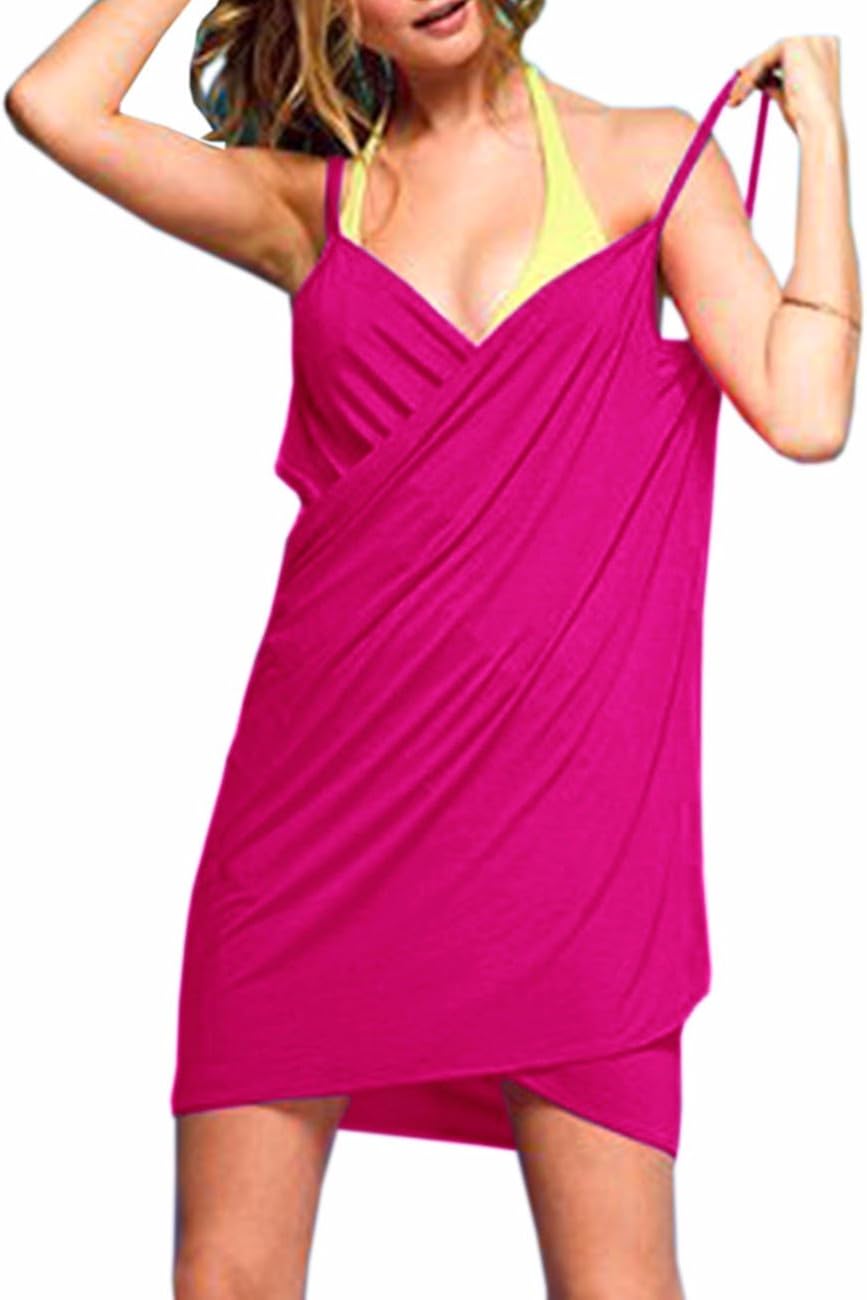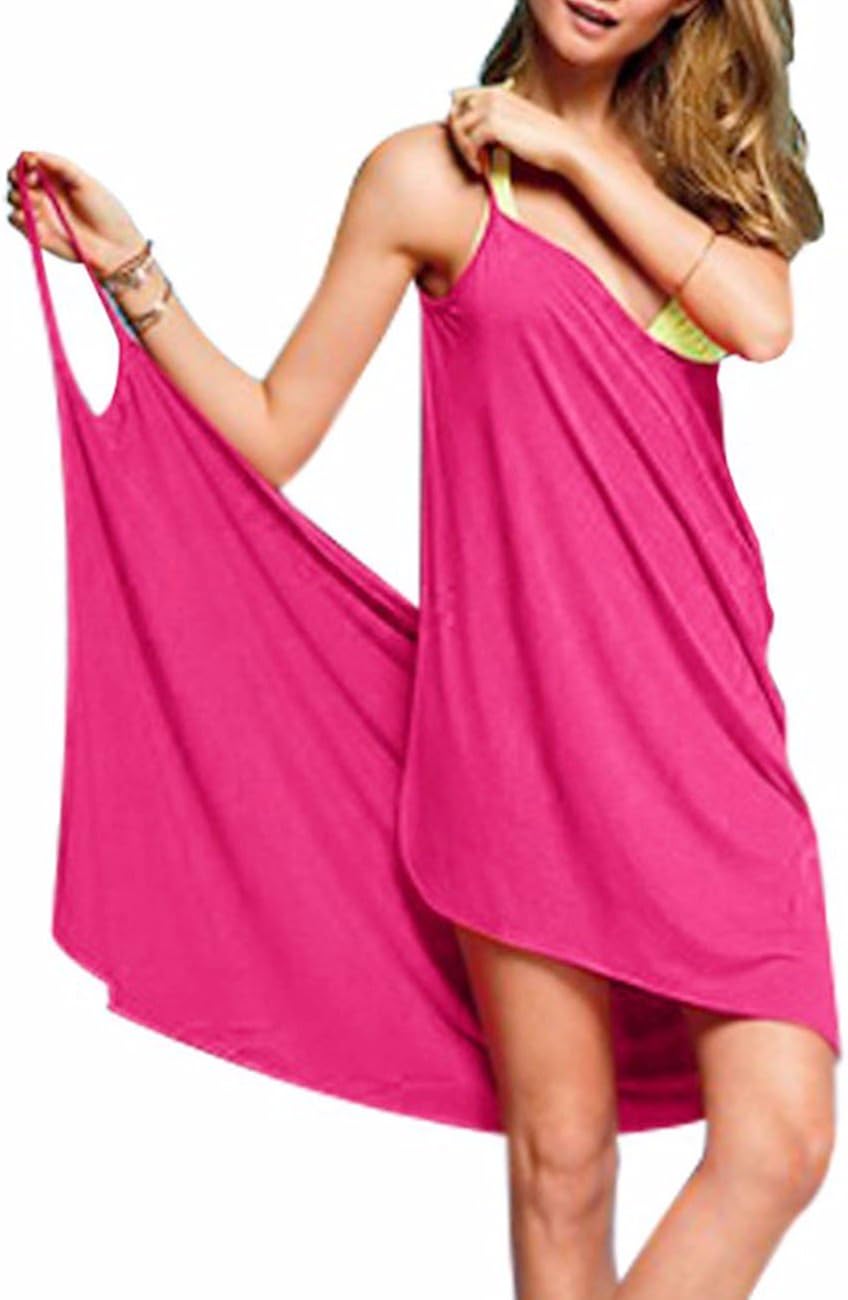
Sexyshine Women's Sexy Spaghetti Strap Backless Floral Printed Beach Dress Bikini Cover Up
Category: AMAZON FASHION
All authentic Sexyshine products sold through Amazon.com are sold only by the seller Sexyshine. Sexyshine is specialized in all kinds of European and American women's clothing with competitive price,high quality, fashion style and large quantity in stock.  Note: 1.This is FREE SIZE,Elegant Design makes you more attractive in HOT Summer. 2.Color differences allowed for light effects and monitor settings.Also,please allow little difference due to manual measurement. Your kind understanding and support are highly appreciated.  About Shipping 1.Usually ship in 1-2 business days 2.USPS with tracking No.,7-15 Business days for delivery  Guarantee: We will have strict quality inspection before sending goods. If you have any doubt after receiving the clothes, pls feel free to contact us with products’ pictures. Sexyshine will reply you in time and try our best to satisfying you. Thank you.
Features: Pull On closure | FREE SIZE,Fits Most S-L Size.Soft and Light Weight Beach Dress | Imported and Material with Polyester,Cool Silky | Feature:Deep V-Neck Floral Printed,Pull On,Open Back,Multi-functional,Semi-sheer | Stylish Wrap Around Design with Sexy Open Back,Suit with Summer,Beach,Pool,Party,Casual,Vacation | Package Includes:One Piece Bikini Cover-ups (All Decorations are not Included)